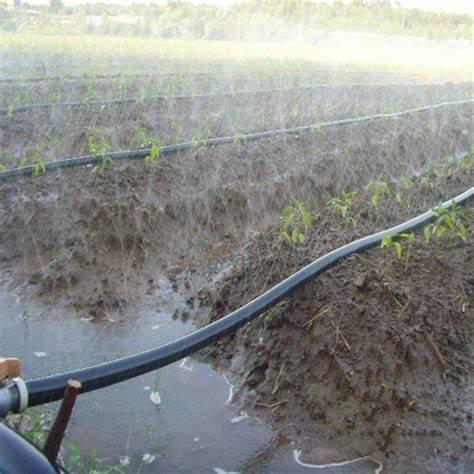
Mabomba ya maji yaliyo pangwa kwa ustadi juu ya matuta ya mimea shambani, Yakisambaza unyevu unao hitajika kwa uendelevu wa ukuaji wa mazao, hasa katika maeneo yenye upungufu wa mvua.